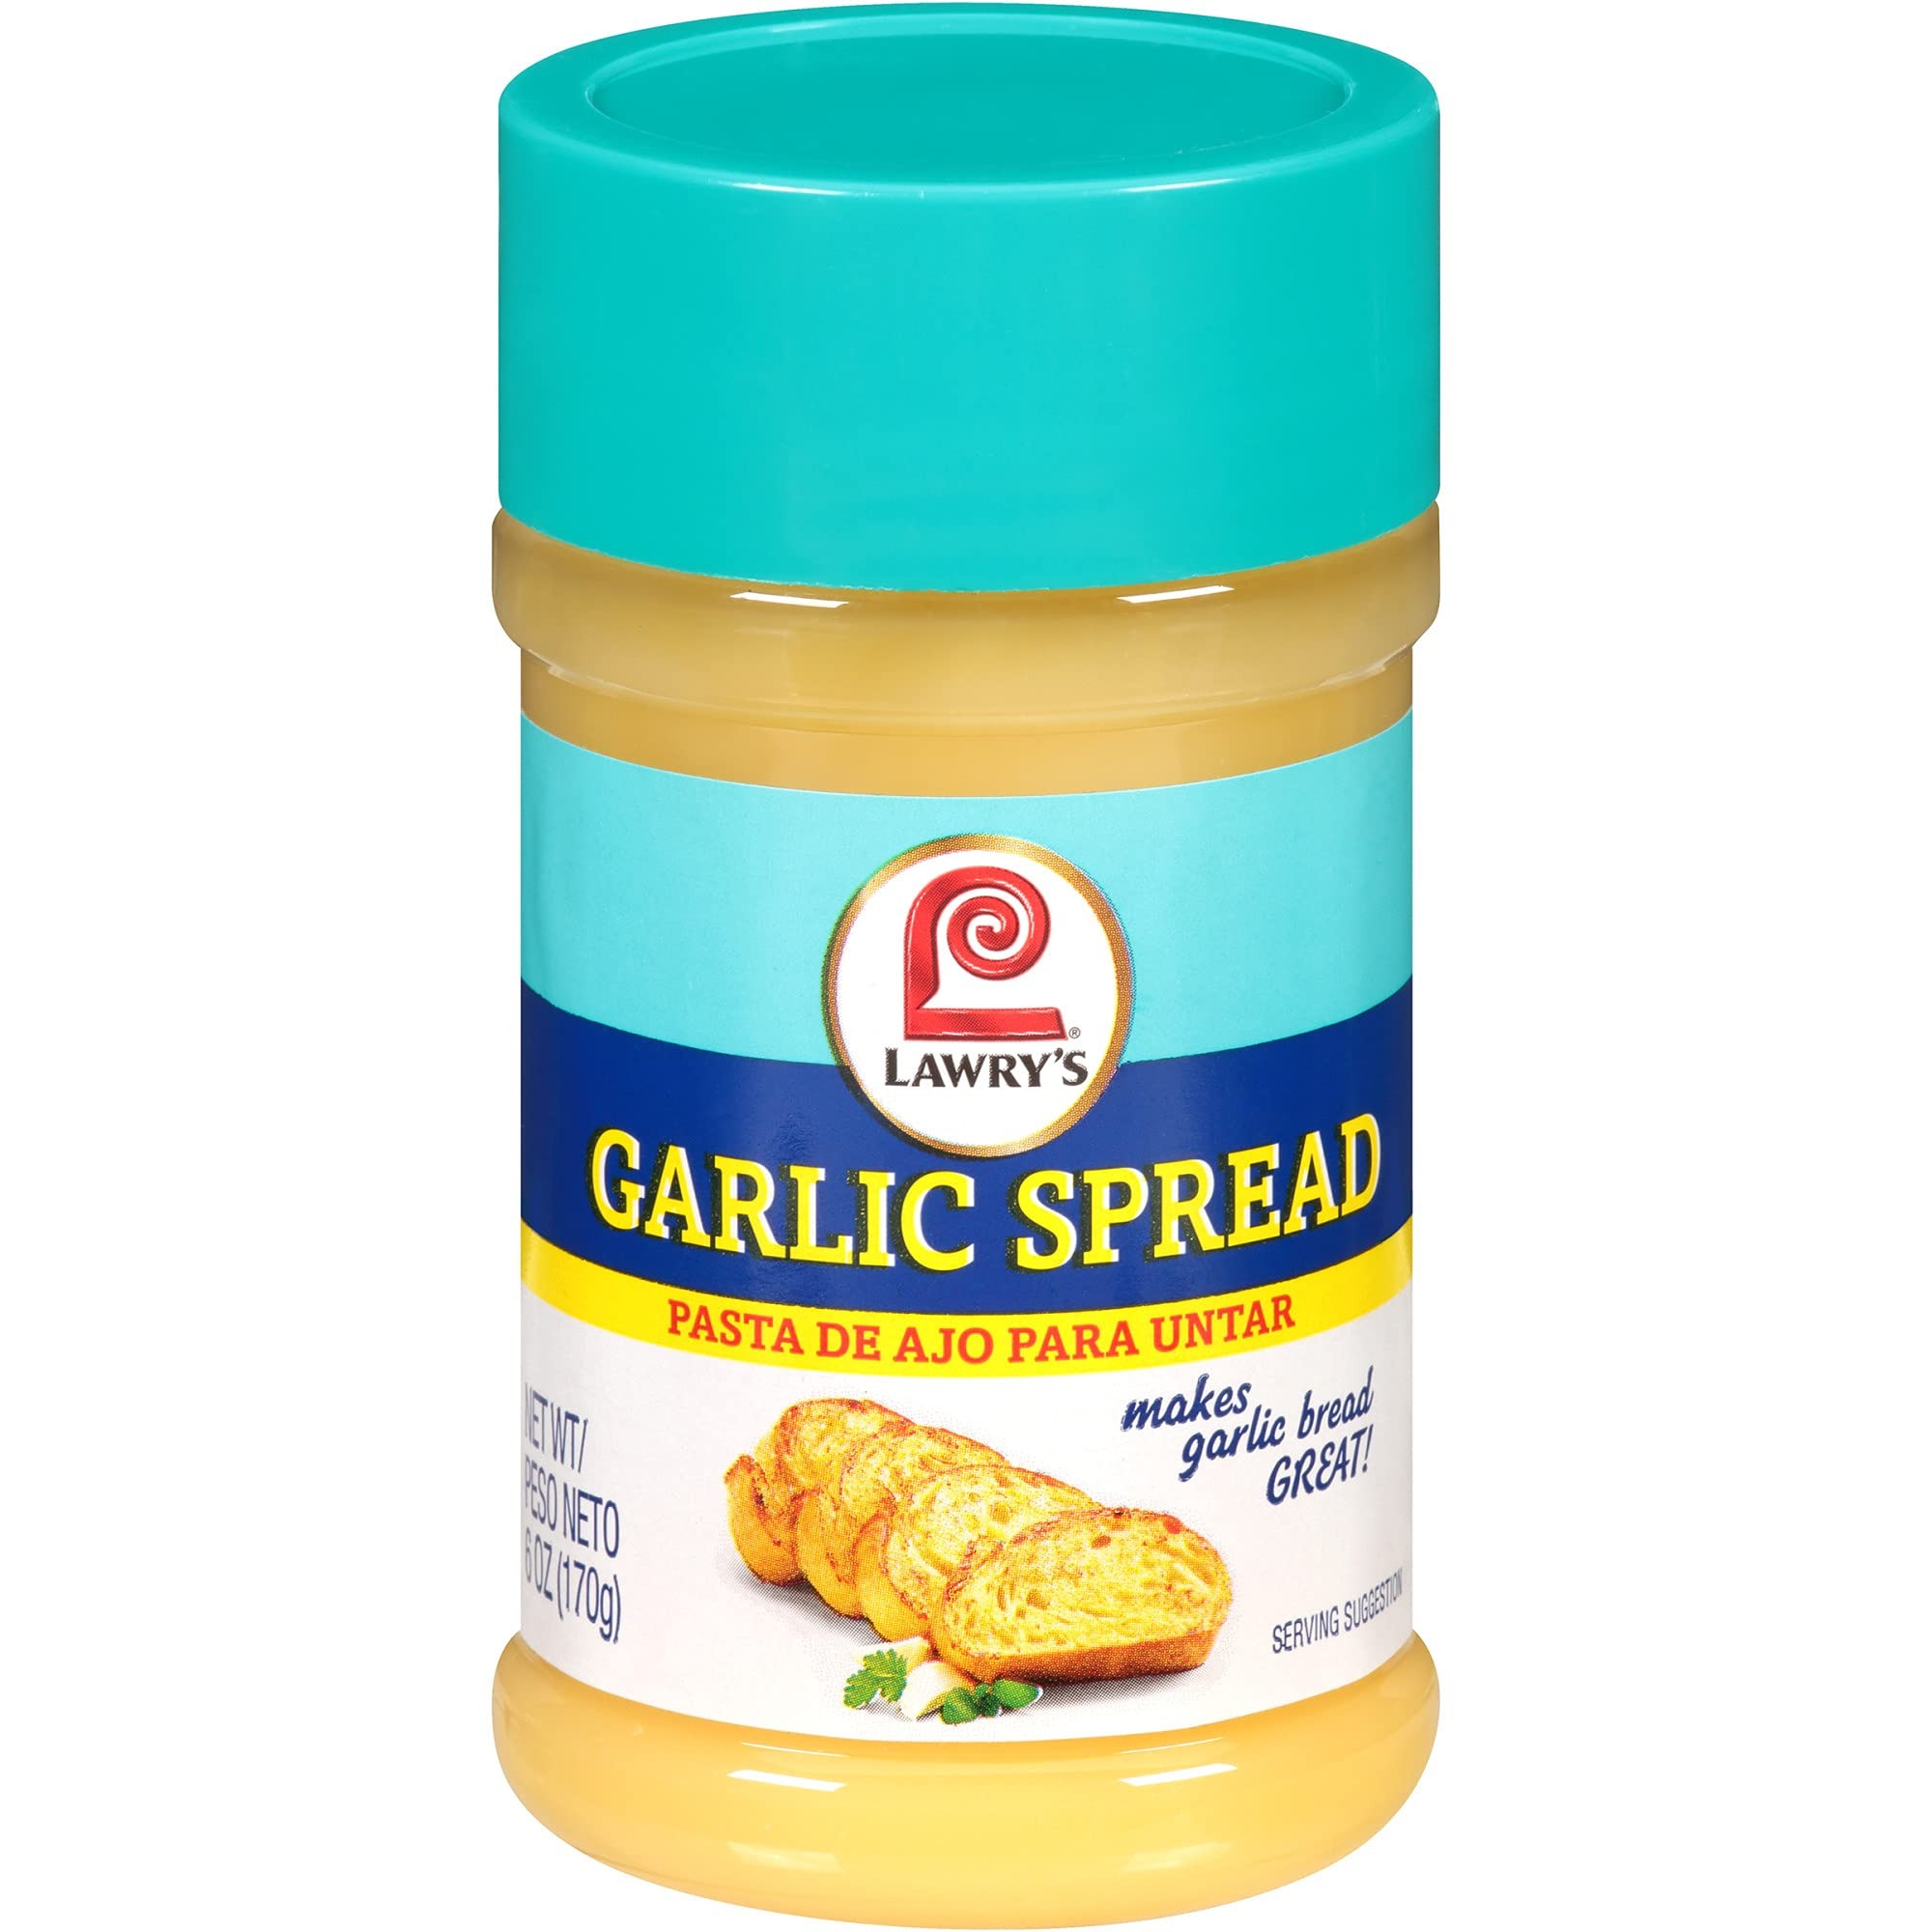
Item Name: Lawry's Garlic Spread Makes Garlic Bread Great (6 Ounce Pack of 24)
Value: 144.0
Unit: Fl Oz

Price: 6.705